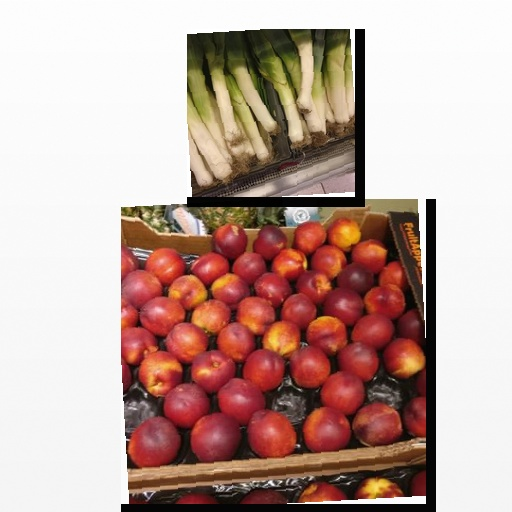
Food items: leek, nectarine